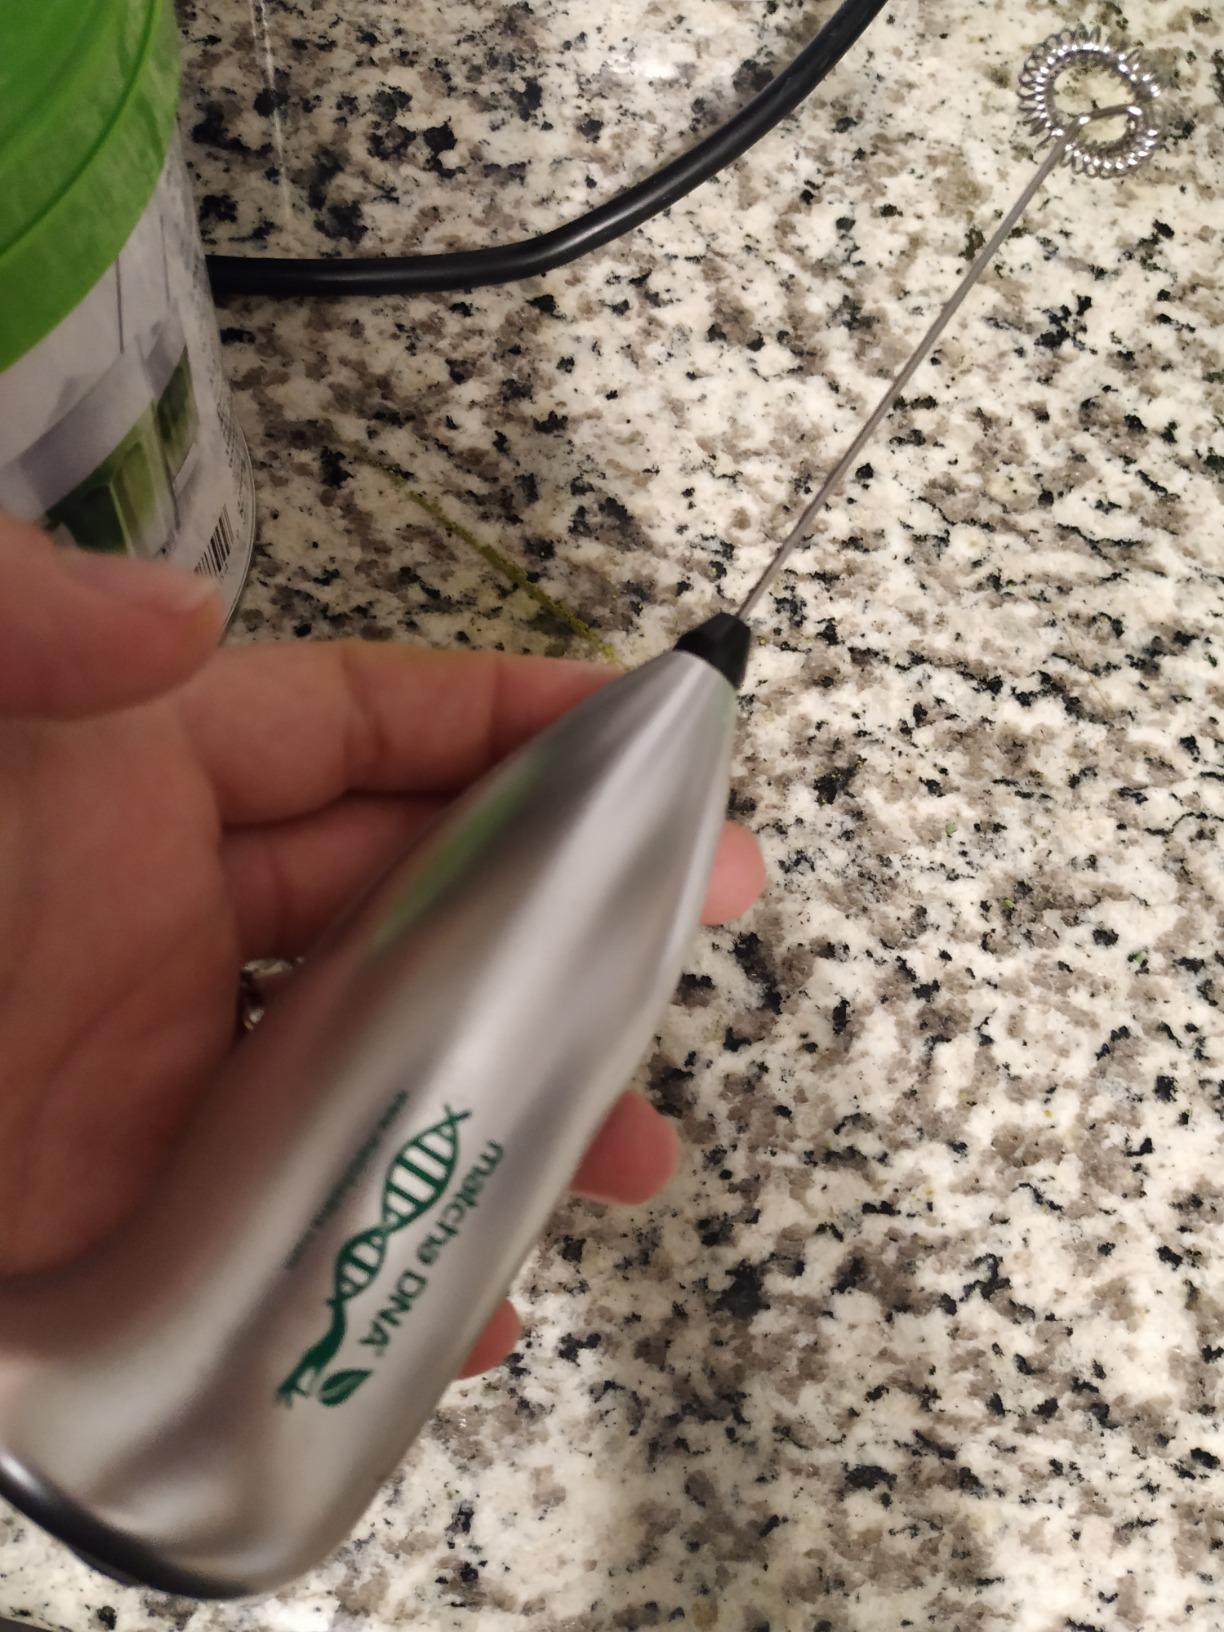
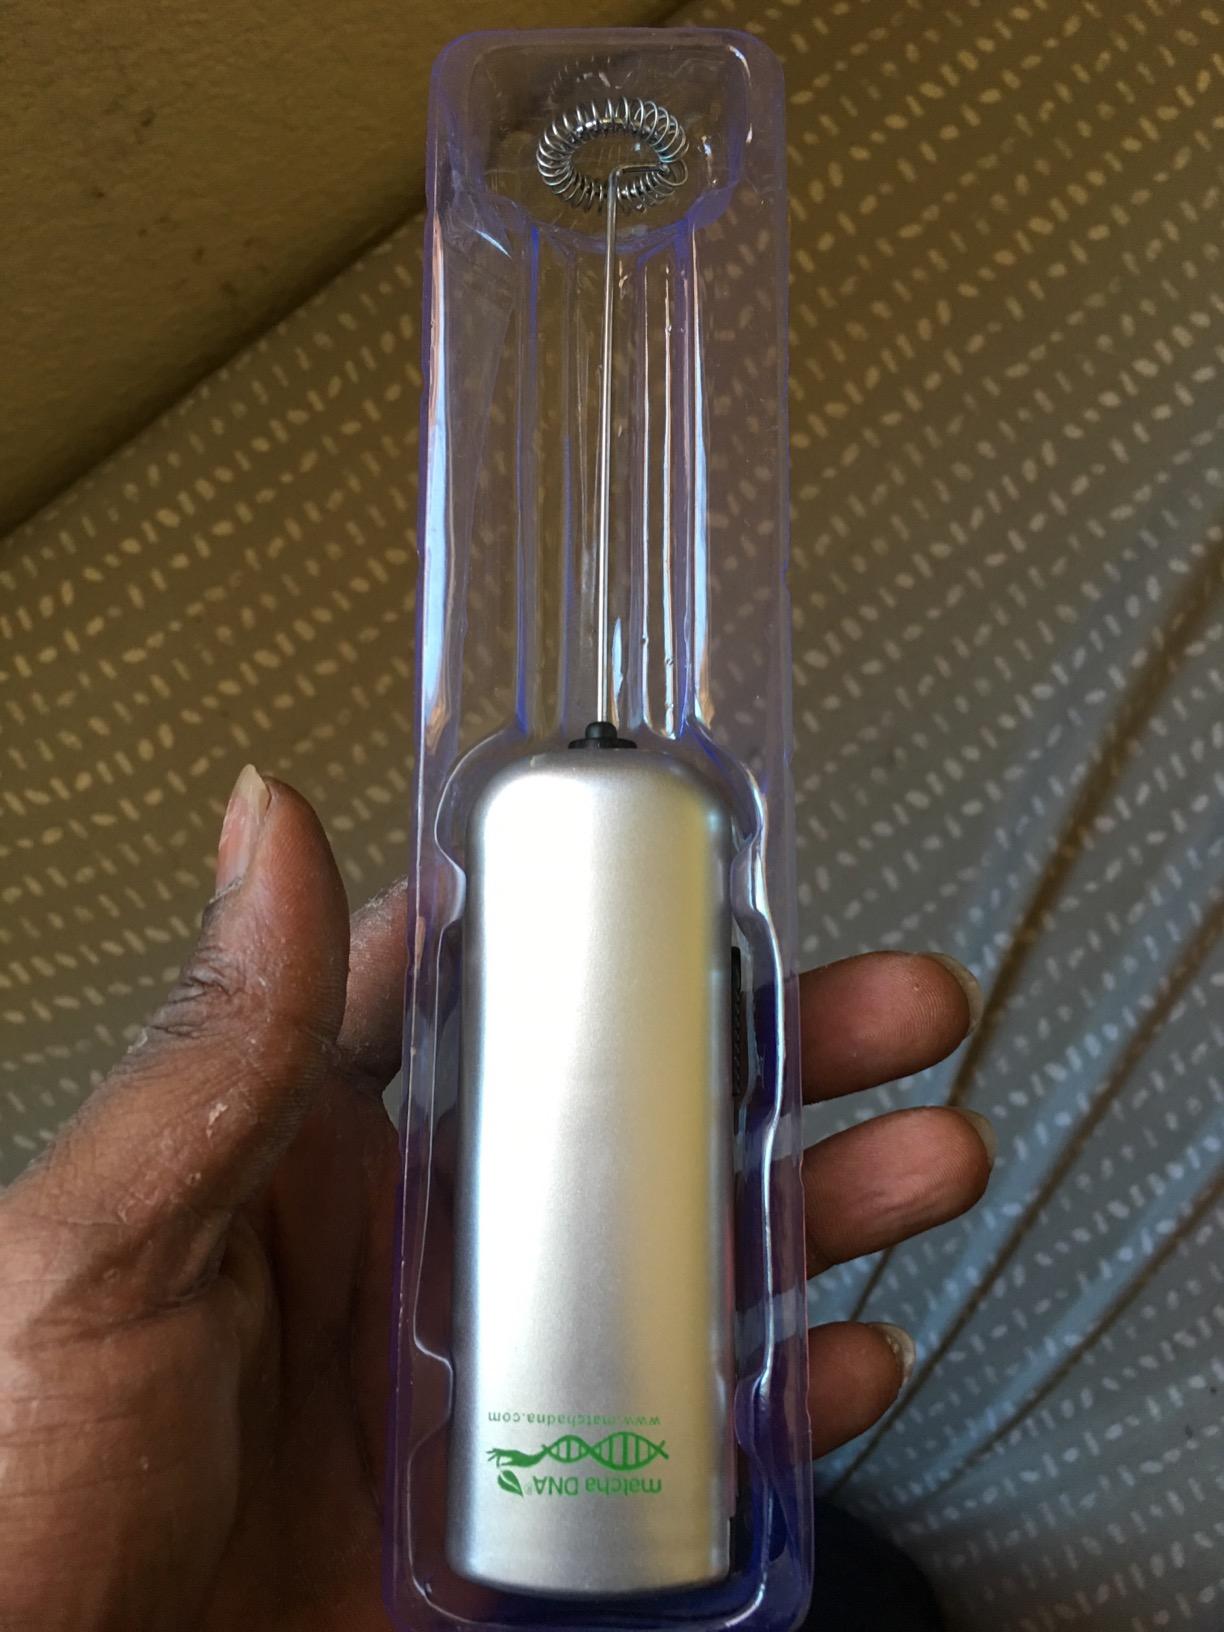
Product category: items_mixer
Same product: no